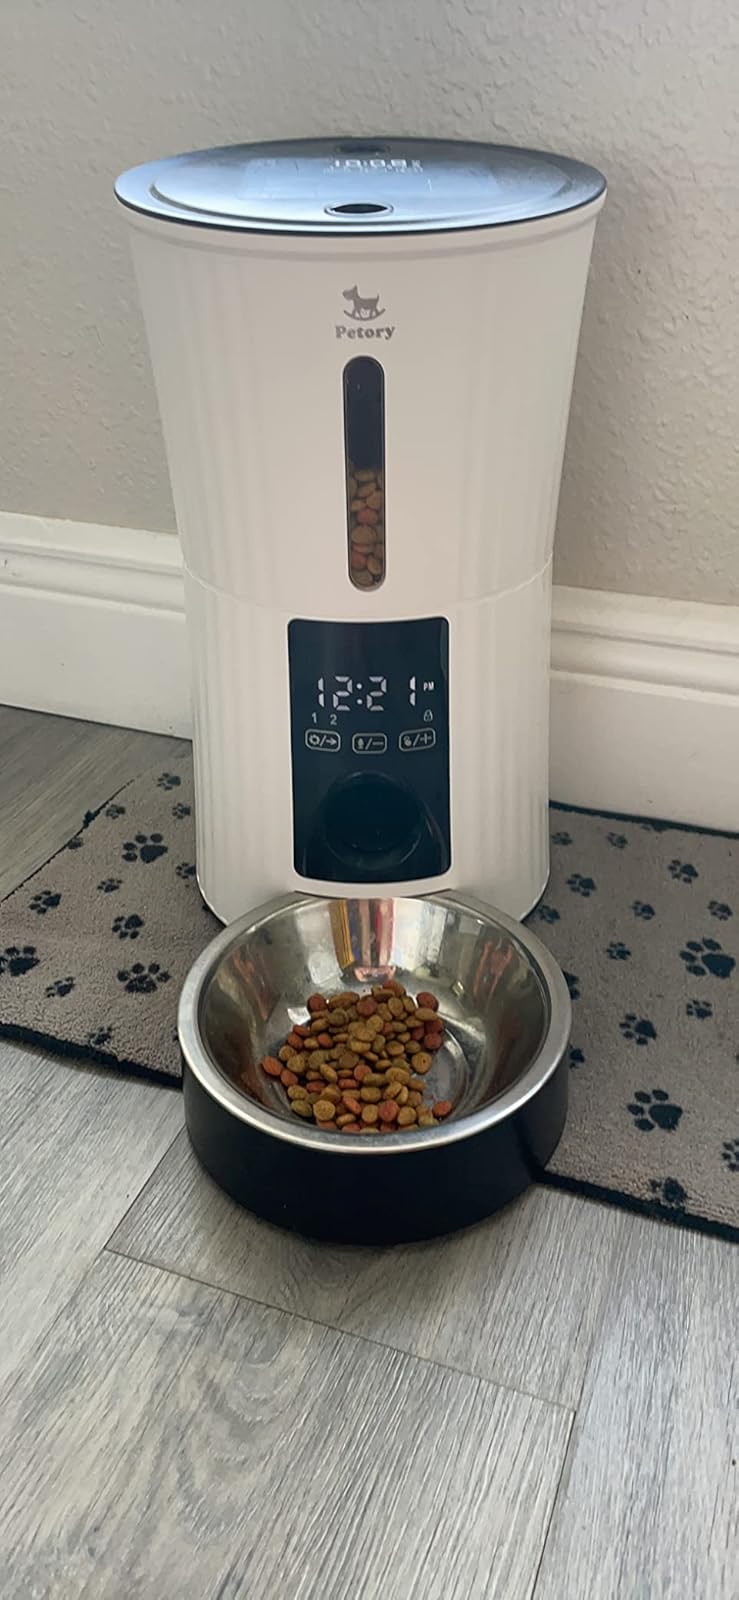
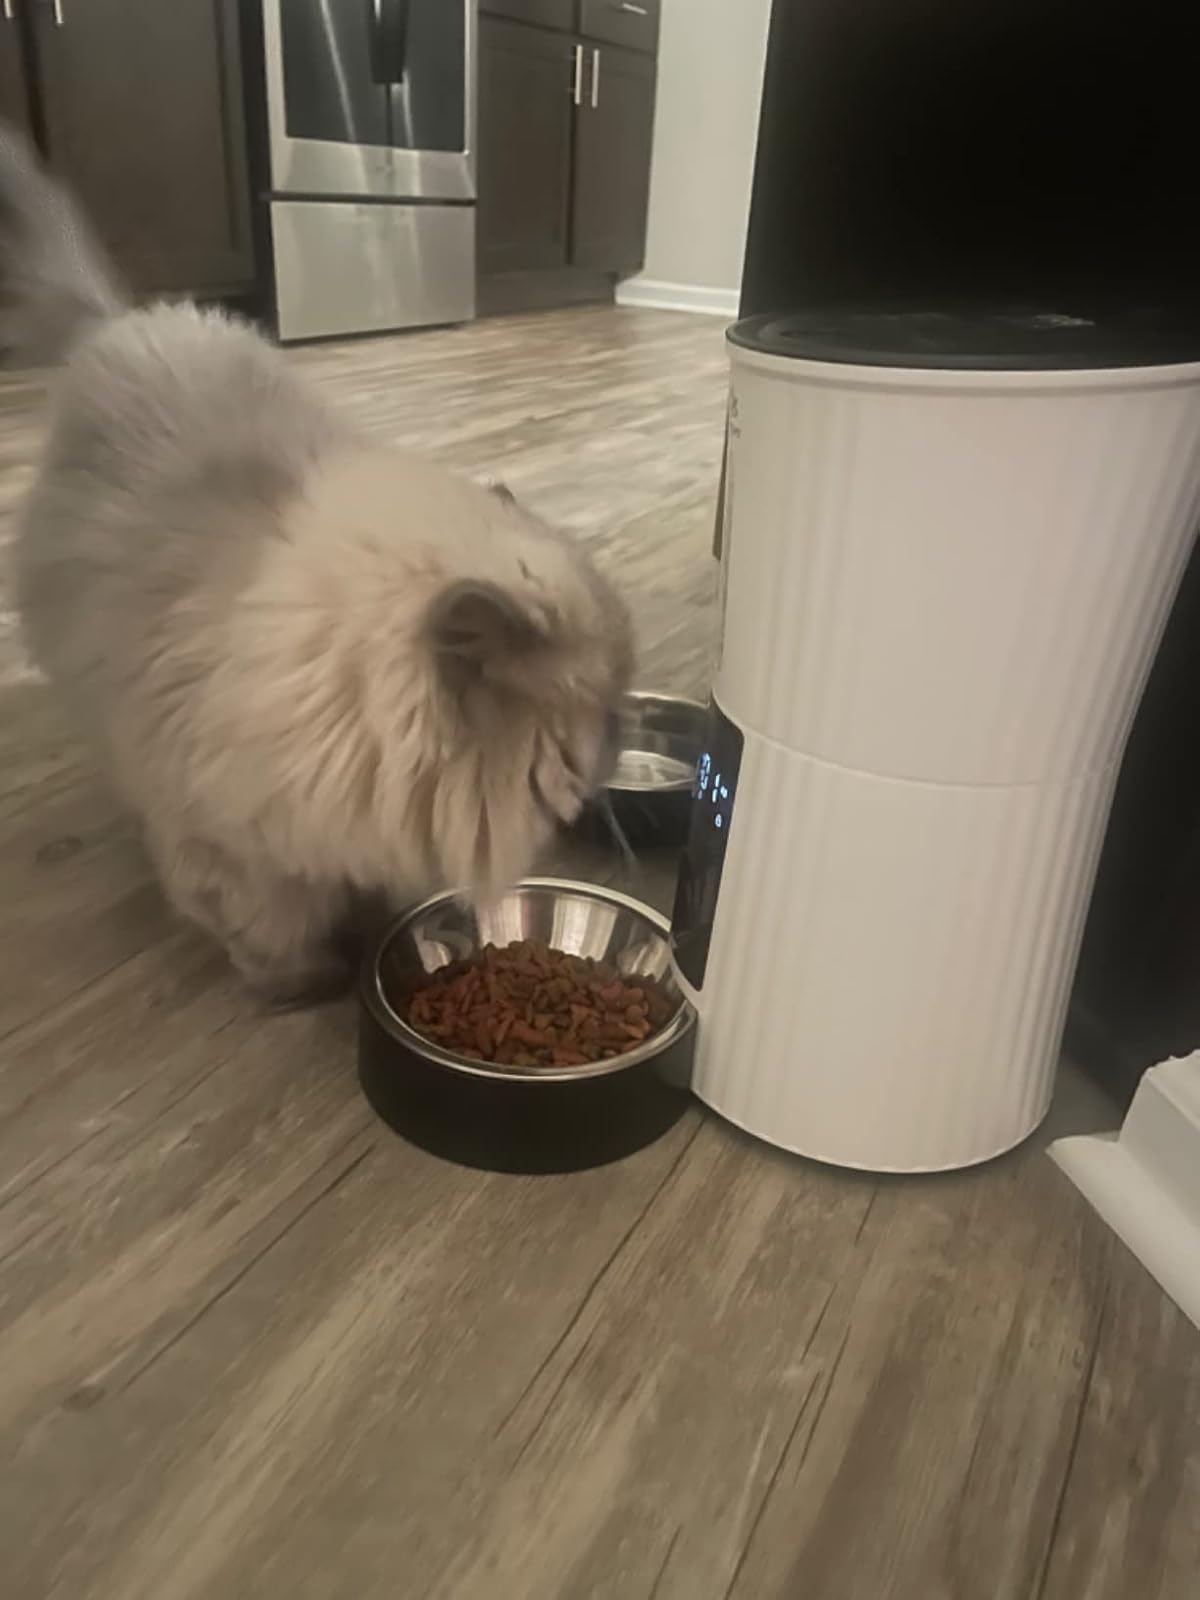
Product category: items_feeder
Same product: yes